Moumina Houssein Darar

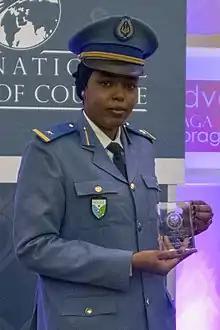
Moumina Houssein Darar

Moumina Houssein Darar (Arabic: مؤمنة حسين درار) is a Djiboutian anti-terrorism police investigator. She was recognised as a Woman of Courage by the American Secretary of State in 2019.